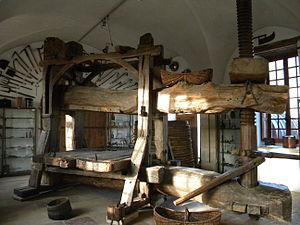
Le château de Pommard est un château du XVIIIᵉ siècle. Le domaine comprend un clos « Château de Pommard » de 20 hectares, des jardins à la française ainsi qu'un musée de la vigne et du vin. Il est situé à quelques kilomètres au sud de Beaune sur la route des Grands Crus du vignoble de Bourgogne, à Pommard.
Un pressoir vinicole est un appareil de pressurage utilisé durant le processus de la vinification pour l'extraction du jus des raisins. On obtient le moût, ou le vin nouveau issu de la fermentation et encore imprégné dans le marc de raisin.
Le vignoble de Bourgogne est un vignoble français situé en Bourgogne-Franche-Comté dans les départements de l'Yonne, de la Côte-d'Or et de Saône-et-Loire. Il s’étend sur 250 km de longueur du nord de Chablis au sud du Mâconnais.